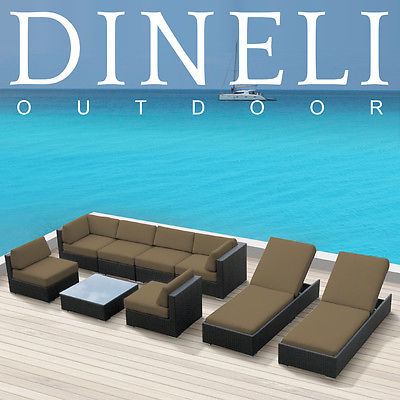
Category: sofa